Toni Rakkaen

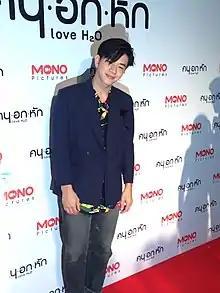
Toni at press conference of "Love H2O" (2015)

Theerachai Wimolchaireuk (born January 21, 1982), known professionally as Toni Rakkaen, is a Thai model, actor and hair stylist. His mother, Banyen Rakkaen, is a Mor Lam artist and a Thai National Artist.